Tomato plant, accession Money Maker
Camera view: tilt-top (135 deg); turntable rotation: 150 degrees
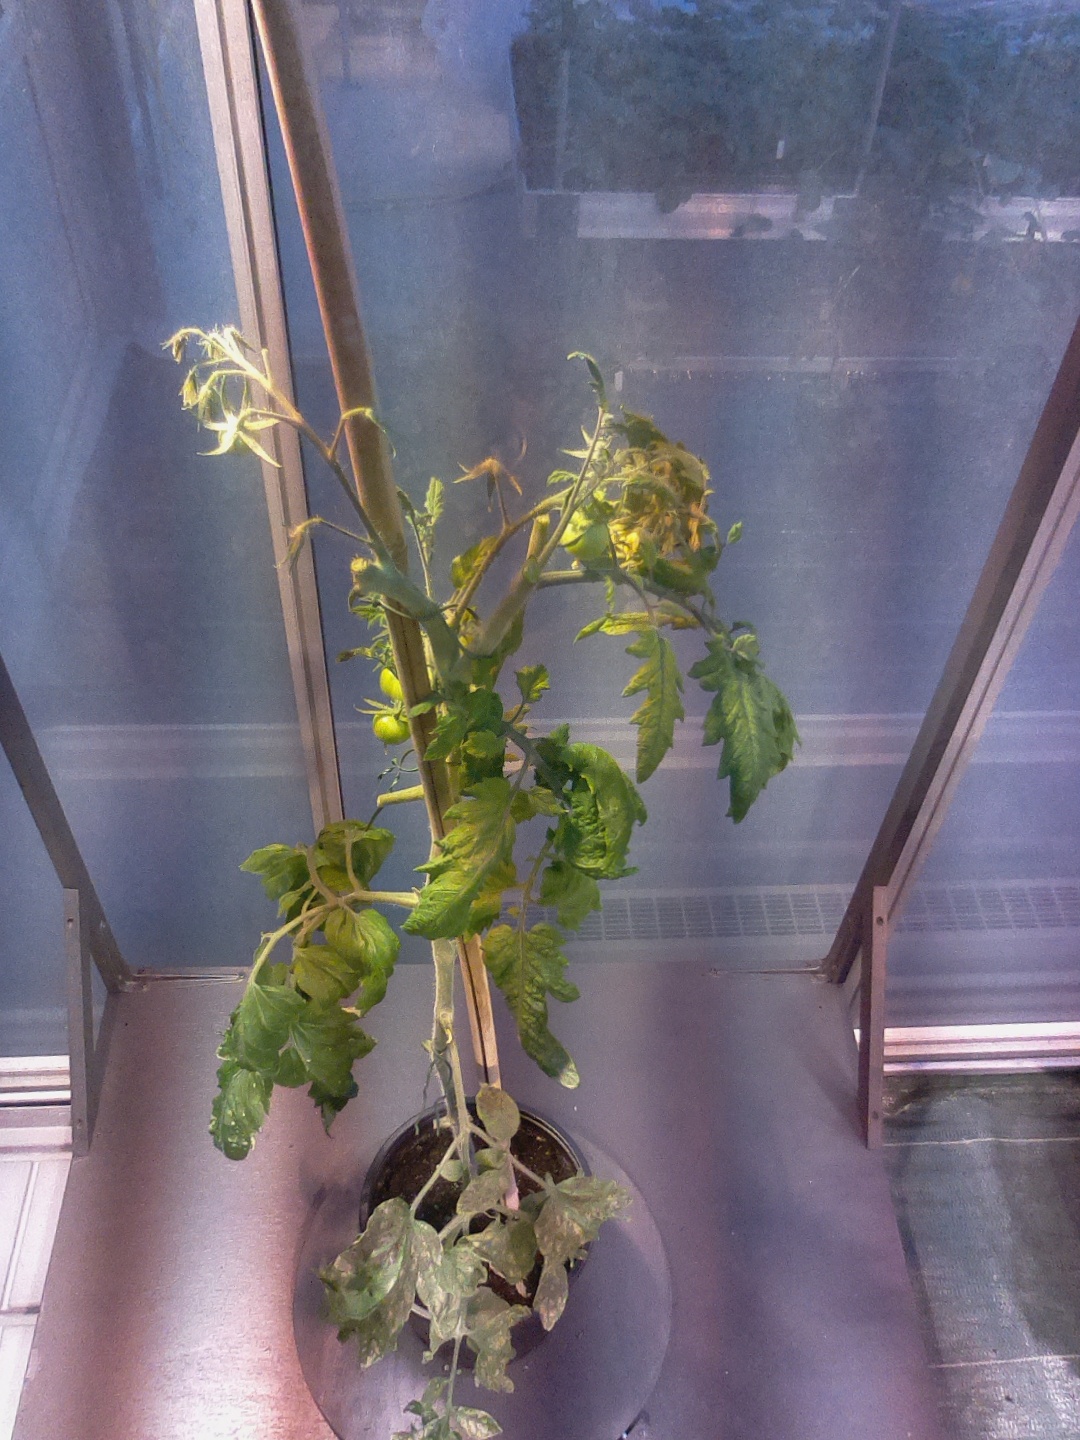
BBCH growth stage 75: 50%-60% of final fruit size